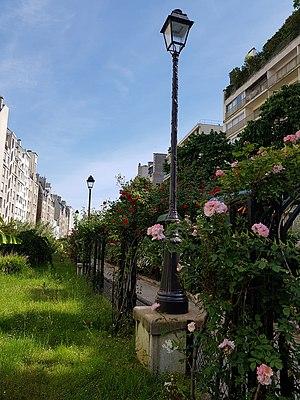
Square Jean-Doornik, Paris 16e.
Le square Jan-Doornik est un espace vert du 16ᵉ arrondissement de Paris.